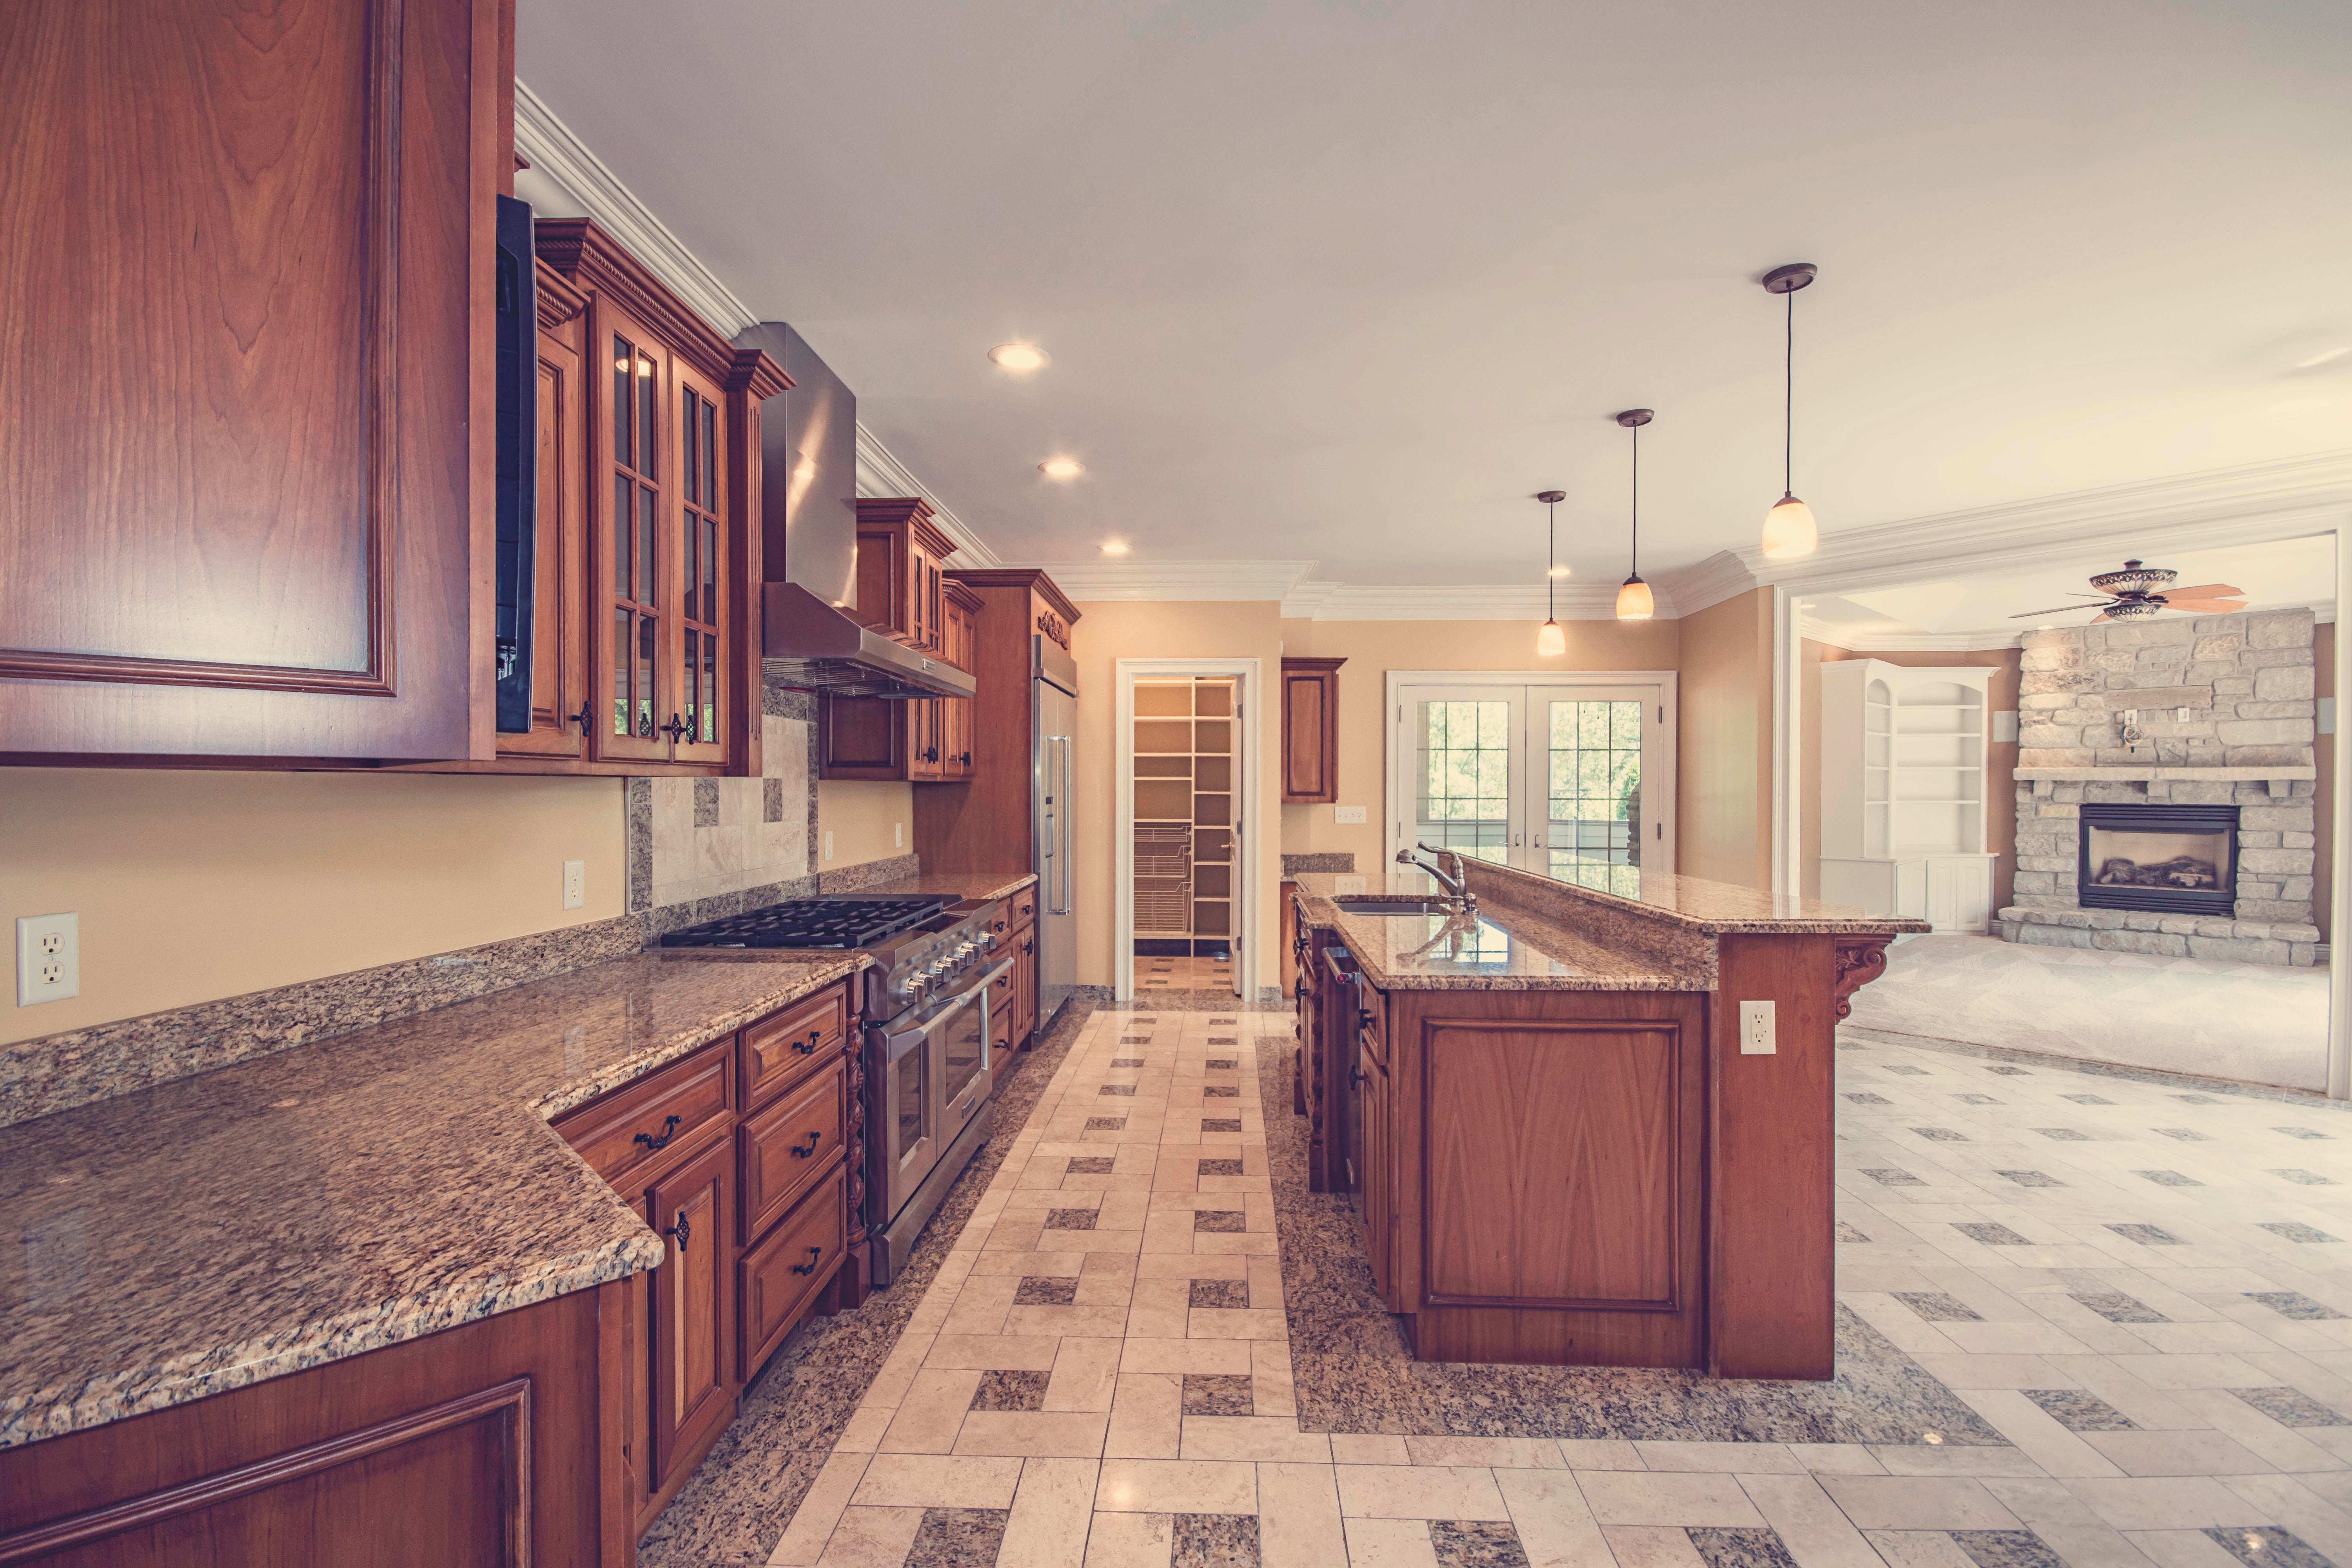
countertop, room, kitchen, home, estate, real estate, interior design, cabinetry, flooring, floor, ceiling, wood, hardwood, cuisine classique, apartment, daylighting